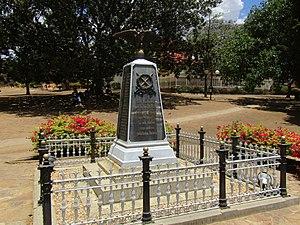
Le mémorial du zoo park est un monument commémoratif situé dans le parc zoologique de Windhoek, dans la région de Khomas en Namibie. Il s'agit d'un monument national de la Namibie depuis 1869.
Windhoek est une ville d'Afrique australe, capitale de la république de Namibie depuis son indépendance en 1990, après avoir été celle de la colonie allemande puis sud-africaine du Sud-Ouest africain. Située dans le centre de la Namibie à 1 700 mètres d'altitude, elle est la plus grande ville du pays et son centre politique, culturel, économique, financier et social.